Havana Northside High School

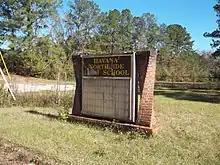
School sign

Initially the campus included an academic building with 14 general purpose classrooms, a wing dedicated to agricultural classes, and special rooms for music, science, home economics, offices, and student guidance. There was also a cafeteria and gymnasium as well as eight portable classroom facilities.